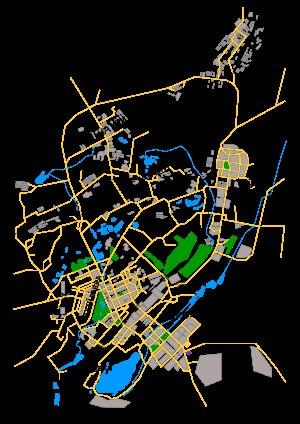
Qarağandı ou Karaganda est une ville du Kazakhstan et la capitale administrative de l'oblys de Karaganda. Elle est située à 187 km au sud-est d'Astana, la capitale du Kazakhstan. Sa population s'élevait à 480 075 habitants en 2013.